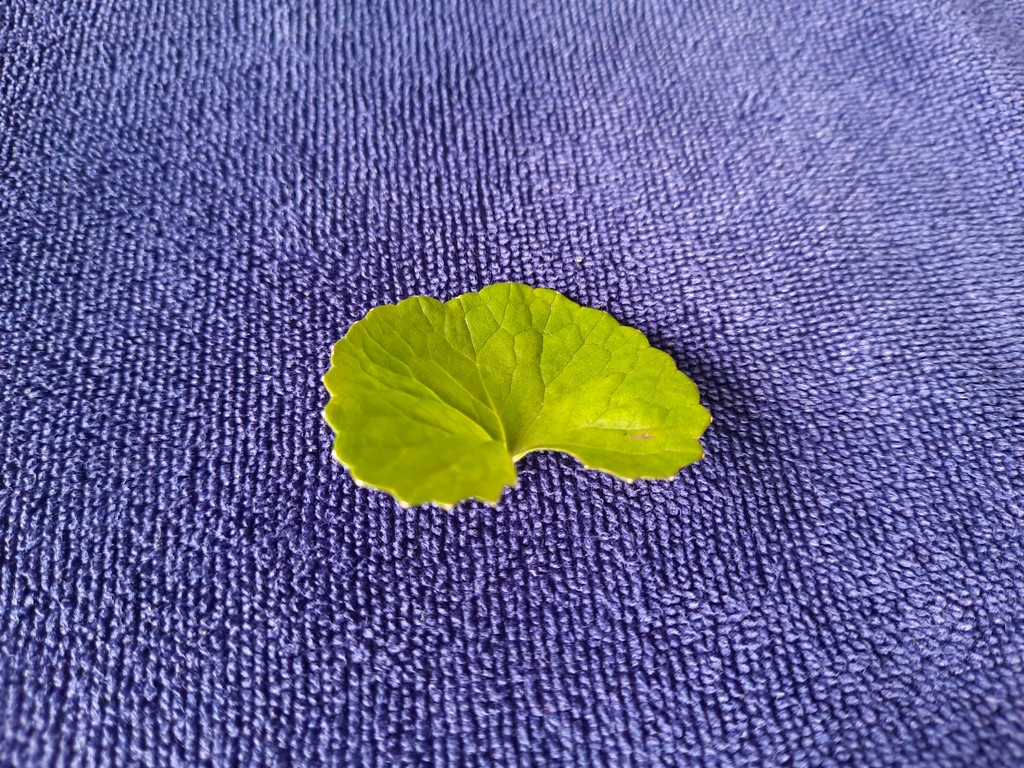
Label: Healthy